Yulios Elias Qoro

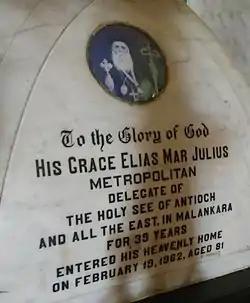
Tomb of Elias Yulios Qoro

Mor Yulios Elias Qoro (born Elias Mar Julius; 1 August 1881 – February 19, 1962) was a Syriac Orthodox Church bishop and the Patriarchal Delegate of India, Born as Elias Malke Qoro at Mardin on August 1, 1881, educated at school of the Church of the Forty Martyrs of Sebaste. He joined Dayro d-Kurkmo (Mor Hananyo Monastery) in 1902, and became a monk on 16 June 1905. He was appointed secretary to Ignatius Abded Aloho II Patriarch of Antioch in 1906, and was ordained Qashisho in 1908. He became abbot of Mor Hananyo Monastery in 1911, and was appointed director of its printing press. He was consecrated bishop on 23 September 1923 in the Church of the Forty Martyrs by Ignatius Elias III Patriarch of Antioch, appointed to serve in Malankara. He served as Patriarchal Delegate to Malankara in 1927. In 1932, he established Mor Ignatius Dayro Manjinikkara on the tomb of Elias III Patriarch of Antioch at Omallur, Kerala. He established and approved order for various monasteries and churches in Kerala. He died in 1962 at Omallur, Kerala, India and was buried at Mor Ignatius Dayro Manjinikkara.